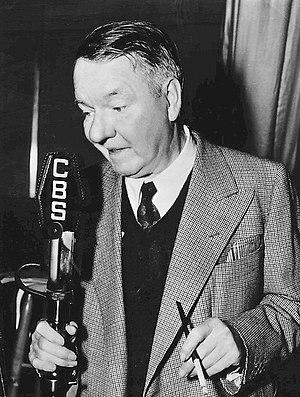
William Claude Dukenfield, dit W. C. Fields, est un jongleur, humoriste de vaudeville, scénariste et acteur américain né le 29 janvier 1880 à Darby en banlieue de Philadelphie et mort le 25 décembre 1946 à Pasadena.